Tooth enamel

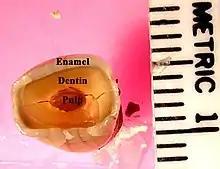
The effects of bruxism on an anterior tooth, revealing the dentin and pulp which are normally hidden by enamel

The extent to which tooth decay is likely, known as cariogenicity, depends on factors such as how long the sugar remains in the mouth. Contrary to common belief, it is not the amount of sugar ingested but the frequency of sugar ingestion that is the most important factor in the causation of tooth decay. When the pH in the mouth initially decreases from the ingestion of sugars, the enamel is demineralized and left vulnerable for about 30 minutes. Eating a greater quantity of sugar in one sitting does not increase the time of demineralization. Similarly, eating a lesser quantity of sugar in one sitting does not decrease the time of demineralization. Thus, eating a great quantity of sugar at one time in the day is less detrimental than is a very small quantity ingested in many intervals throughout the day. For example, in terms of oral health, it is better to eat a single dessert at dinner time than to snack on a bag of candy throughout the day.